Valentine tank

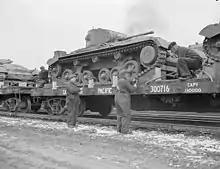
Valentines bound for the Soviet Union being loaded on Canadian Pacific Railway flat cars

Valentines, of all Marks except the Mark I, were sent to the USSR from 1941. The creation of Valentines tanks destined for use by the Soviet Union was a part of a campaign known as Aid to Russia Fund, headed by Clementine Churchill and heavily supported by the Communist Party of Great Britain. In Soviet service, the Valentine was used from the Battle of Moscow until the end of the war, mainly in the second line. Although criticised for its low speed and the 2-pounder gun, the Valentine was liked due to its small size, reliability and good armour protection. Initially the tracks gave some problems in winter; from freezing down to minus 20, snow packed into the tracks, though at below minus 20 it was not a problem. The problem was later solved.